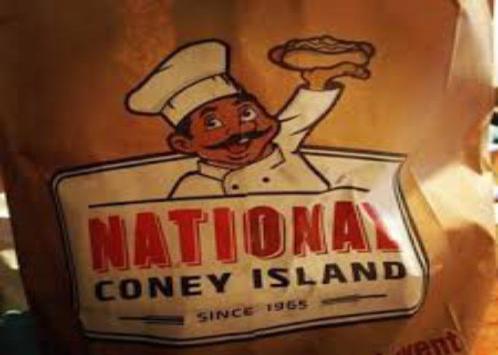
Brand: national coney island
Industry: Food